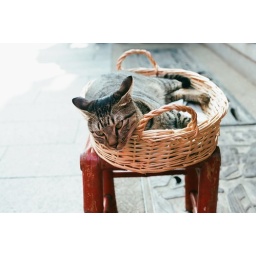
cat in basket